Artificial life

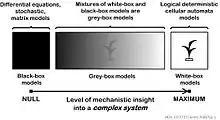
Mathematical models for complex systems

Black-box models are completely nonmechanistic. They are phenomenological and ignore a composition and internal structure of a complex system. Due to the non-transparent nature of the model, interactions of subsystems cannot be investigated. In contrast, a white-box model of a complex dynamic system has ‘transparent walls’ and directly shows underlying mechanisms. All events at the micro-, meso- and macro-levels of a dynamic system are directly visible at all stages of a white-box model's evolution. In most cases, mathematical modelers use the heavy black-box mathematical methods, which cannot produce mechanistic models of complex dynamic systems. Grey-box models are intermediate and combine black-box and white-box approaches. Creation of a white-box model of complex system is associated with the problem of the necessity of an a priori basic knowledge of the modeling subject. The deterministic logical cellular automata are necessary but not sufficient condition of a white-box model. The second necessary prerequisite of a white-box model is the presence of the physical ontology of the object under study. The white-box modeling represents an automatic hyper-logical inference from the first principles because it is completely based on the deterministic logic and axiomatic theory of the subject. The purpose of the white-box modeling is to derive from the basic axioms a more detailed, more concrete mechanistic knowledge about the dynamics of the object under study. The necessity to formulate an intrinsic axiomatic system of the subject before creating its white-box model distinguishes the cellular automata models of white-box type from cellular automata models based on arbitrary logical rules. If cellular automata rules have not been formulated from the first principles of the subject, then such a model may have a weak relevance to the real problem.